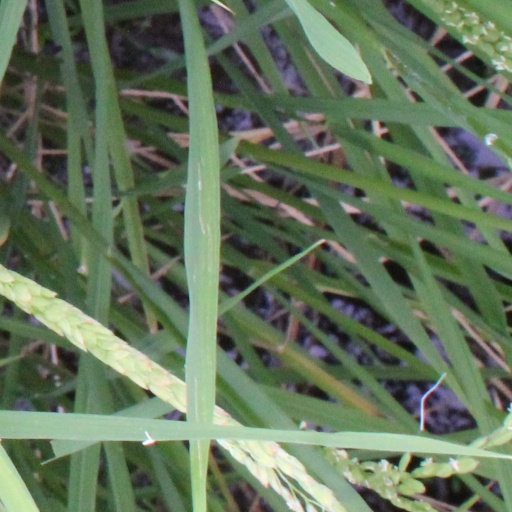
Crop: rice